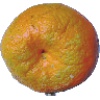
Label: mandarine